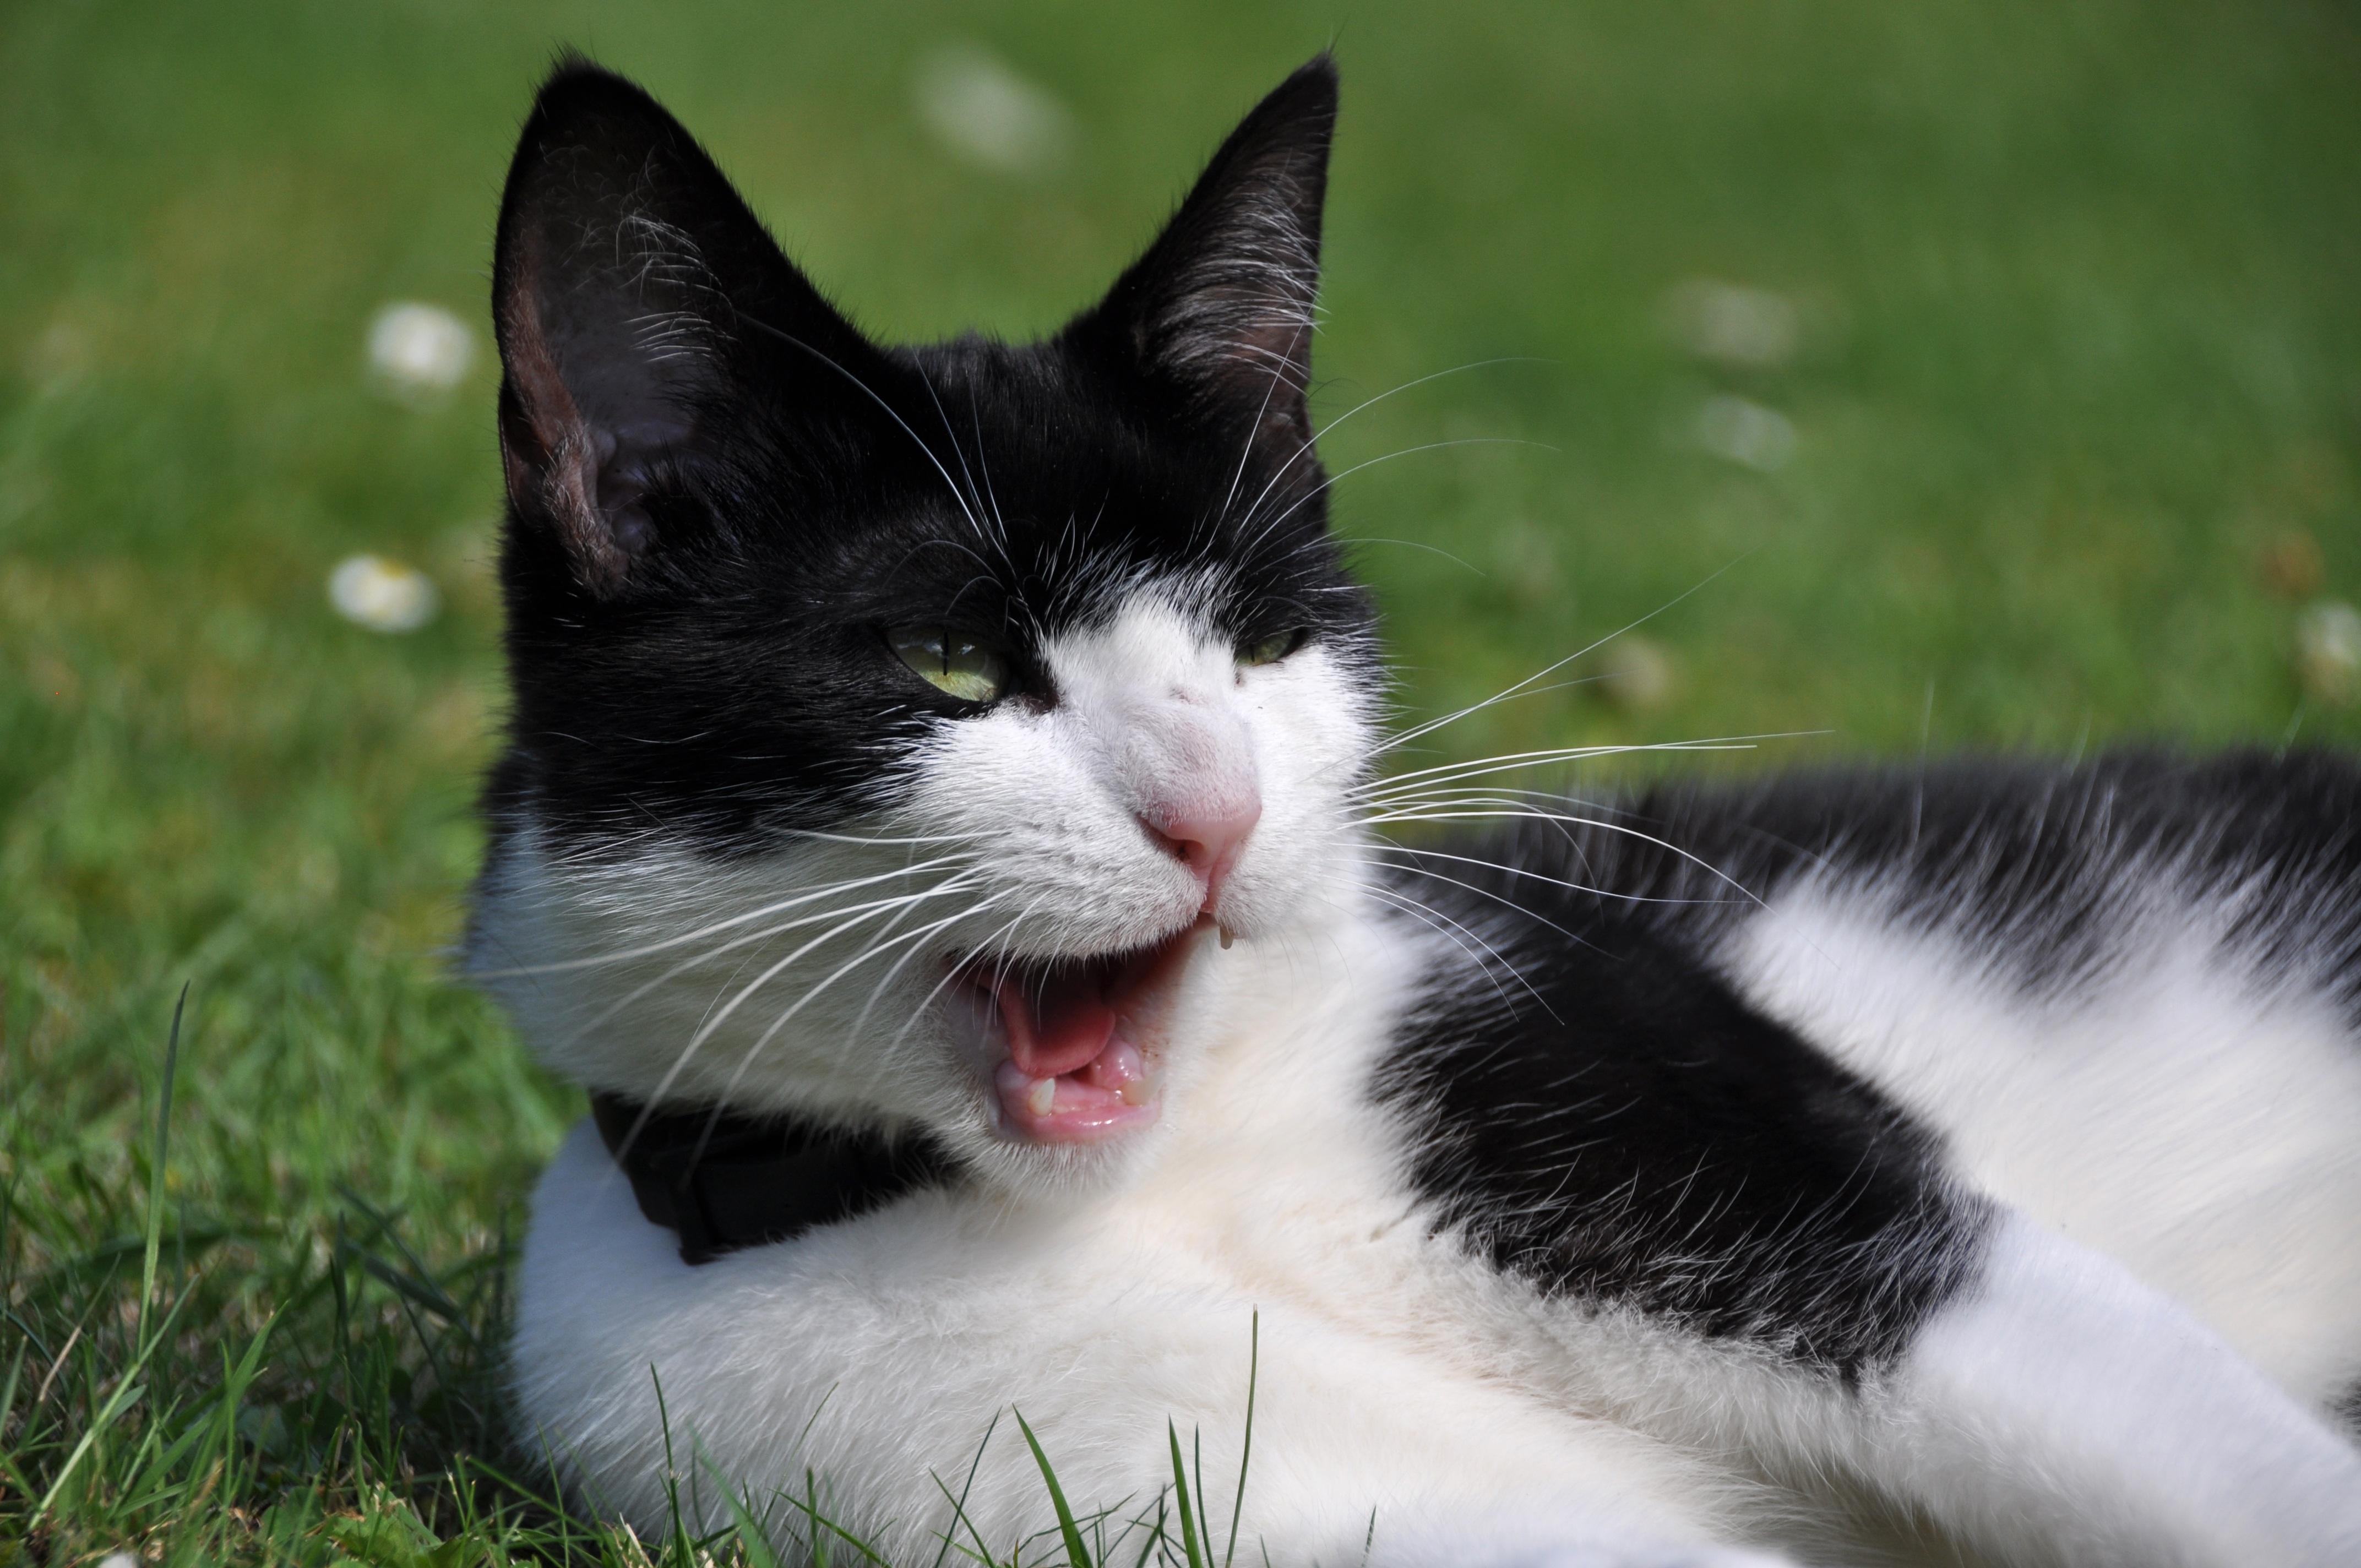
grass, white, animal, kitten, cat, mammal, black, close up, nose, whiskers, vertebrate, domestic cat, animal portrait, cat face, norwegian forest cat, european shorthair, small to medium sized cats, cat like mammal, domestic short haired cat